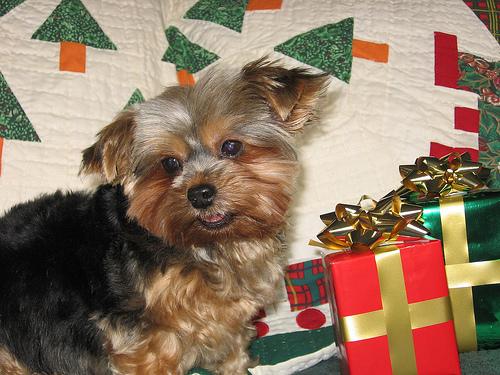
Breed: yorkshire terrier